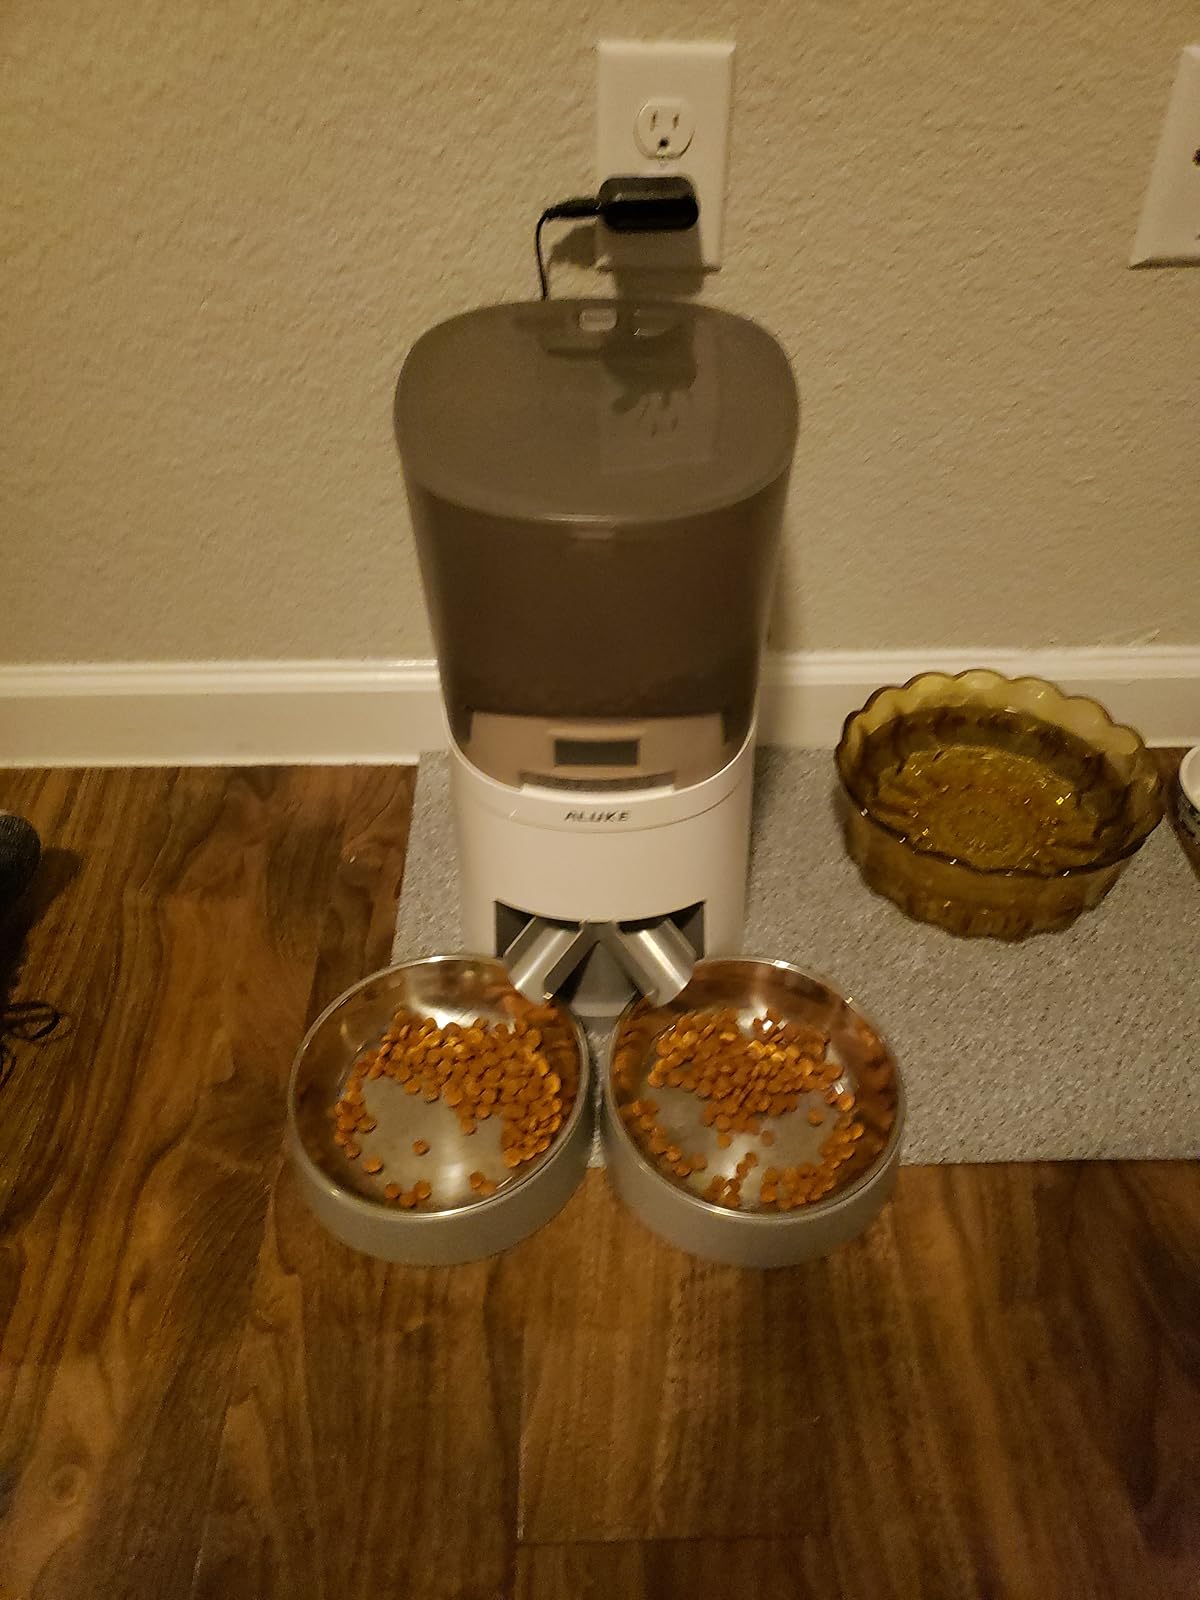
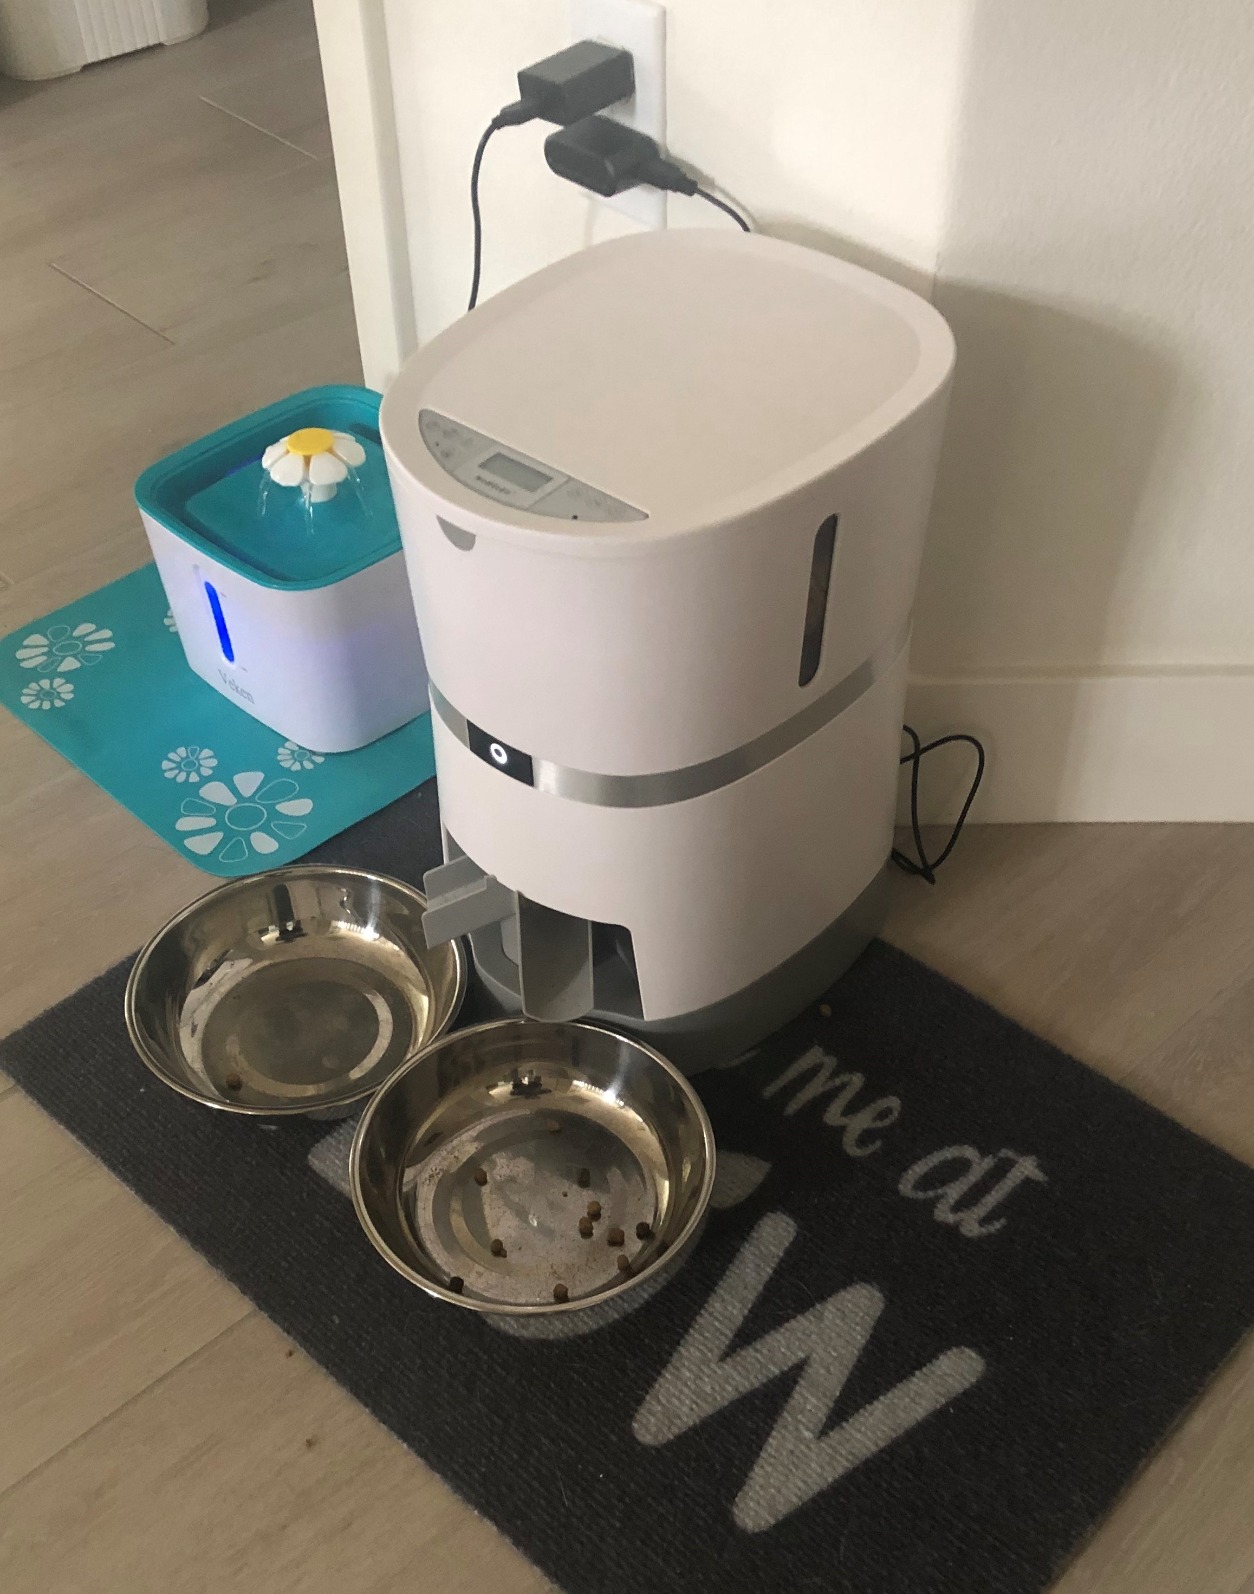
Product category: items_feeder
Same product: no